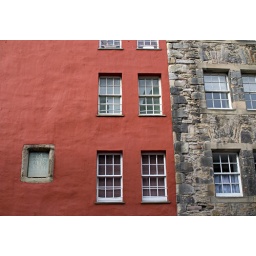
Just near the bottom of the Royal Mile, this vivid red tenement building is a nice contrast to the stone.